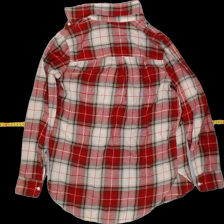
View: back
Type: Shirt
Category: Ladies
Brand: H&M
Colors: Multicolor
Material: 91% cotton, 9% cont?
Pattern: Checkered print
Cut: Regular, Collar
Size: 34
Season: All
Trend: No trend
Stains: No
Price range: 50-100
Recommended usage: Reuse